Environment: real
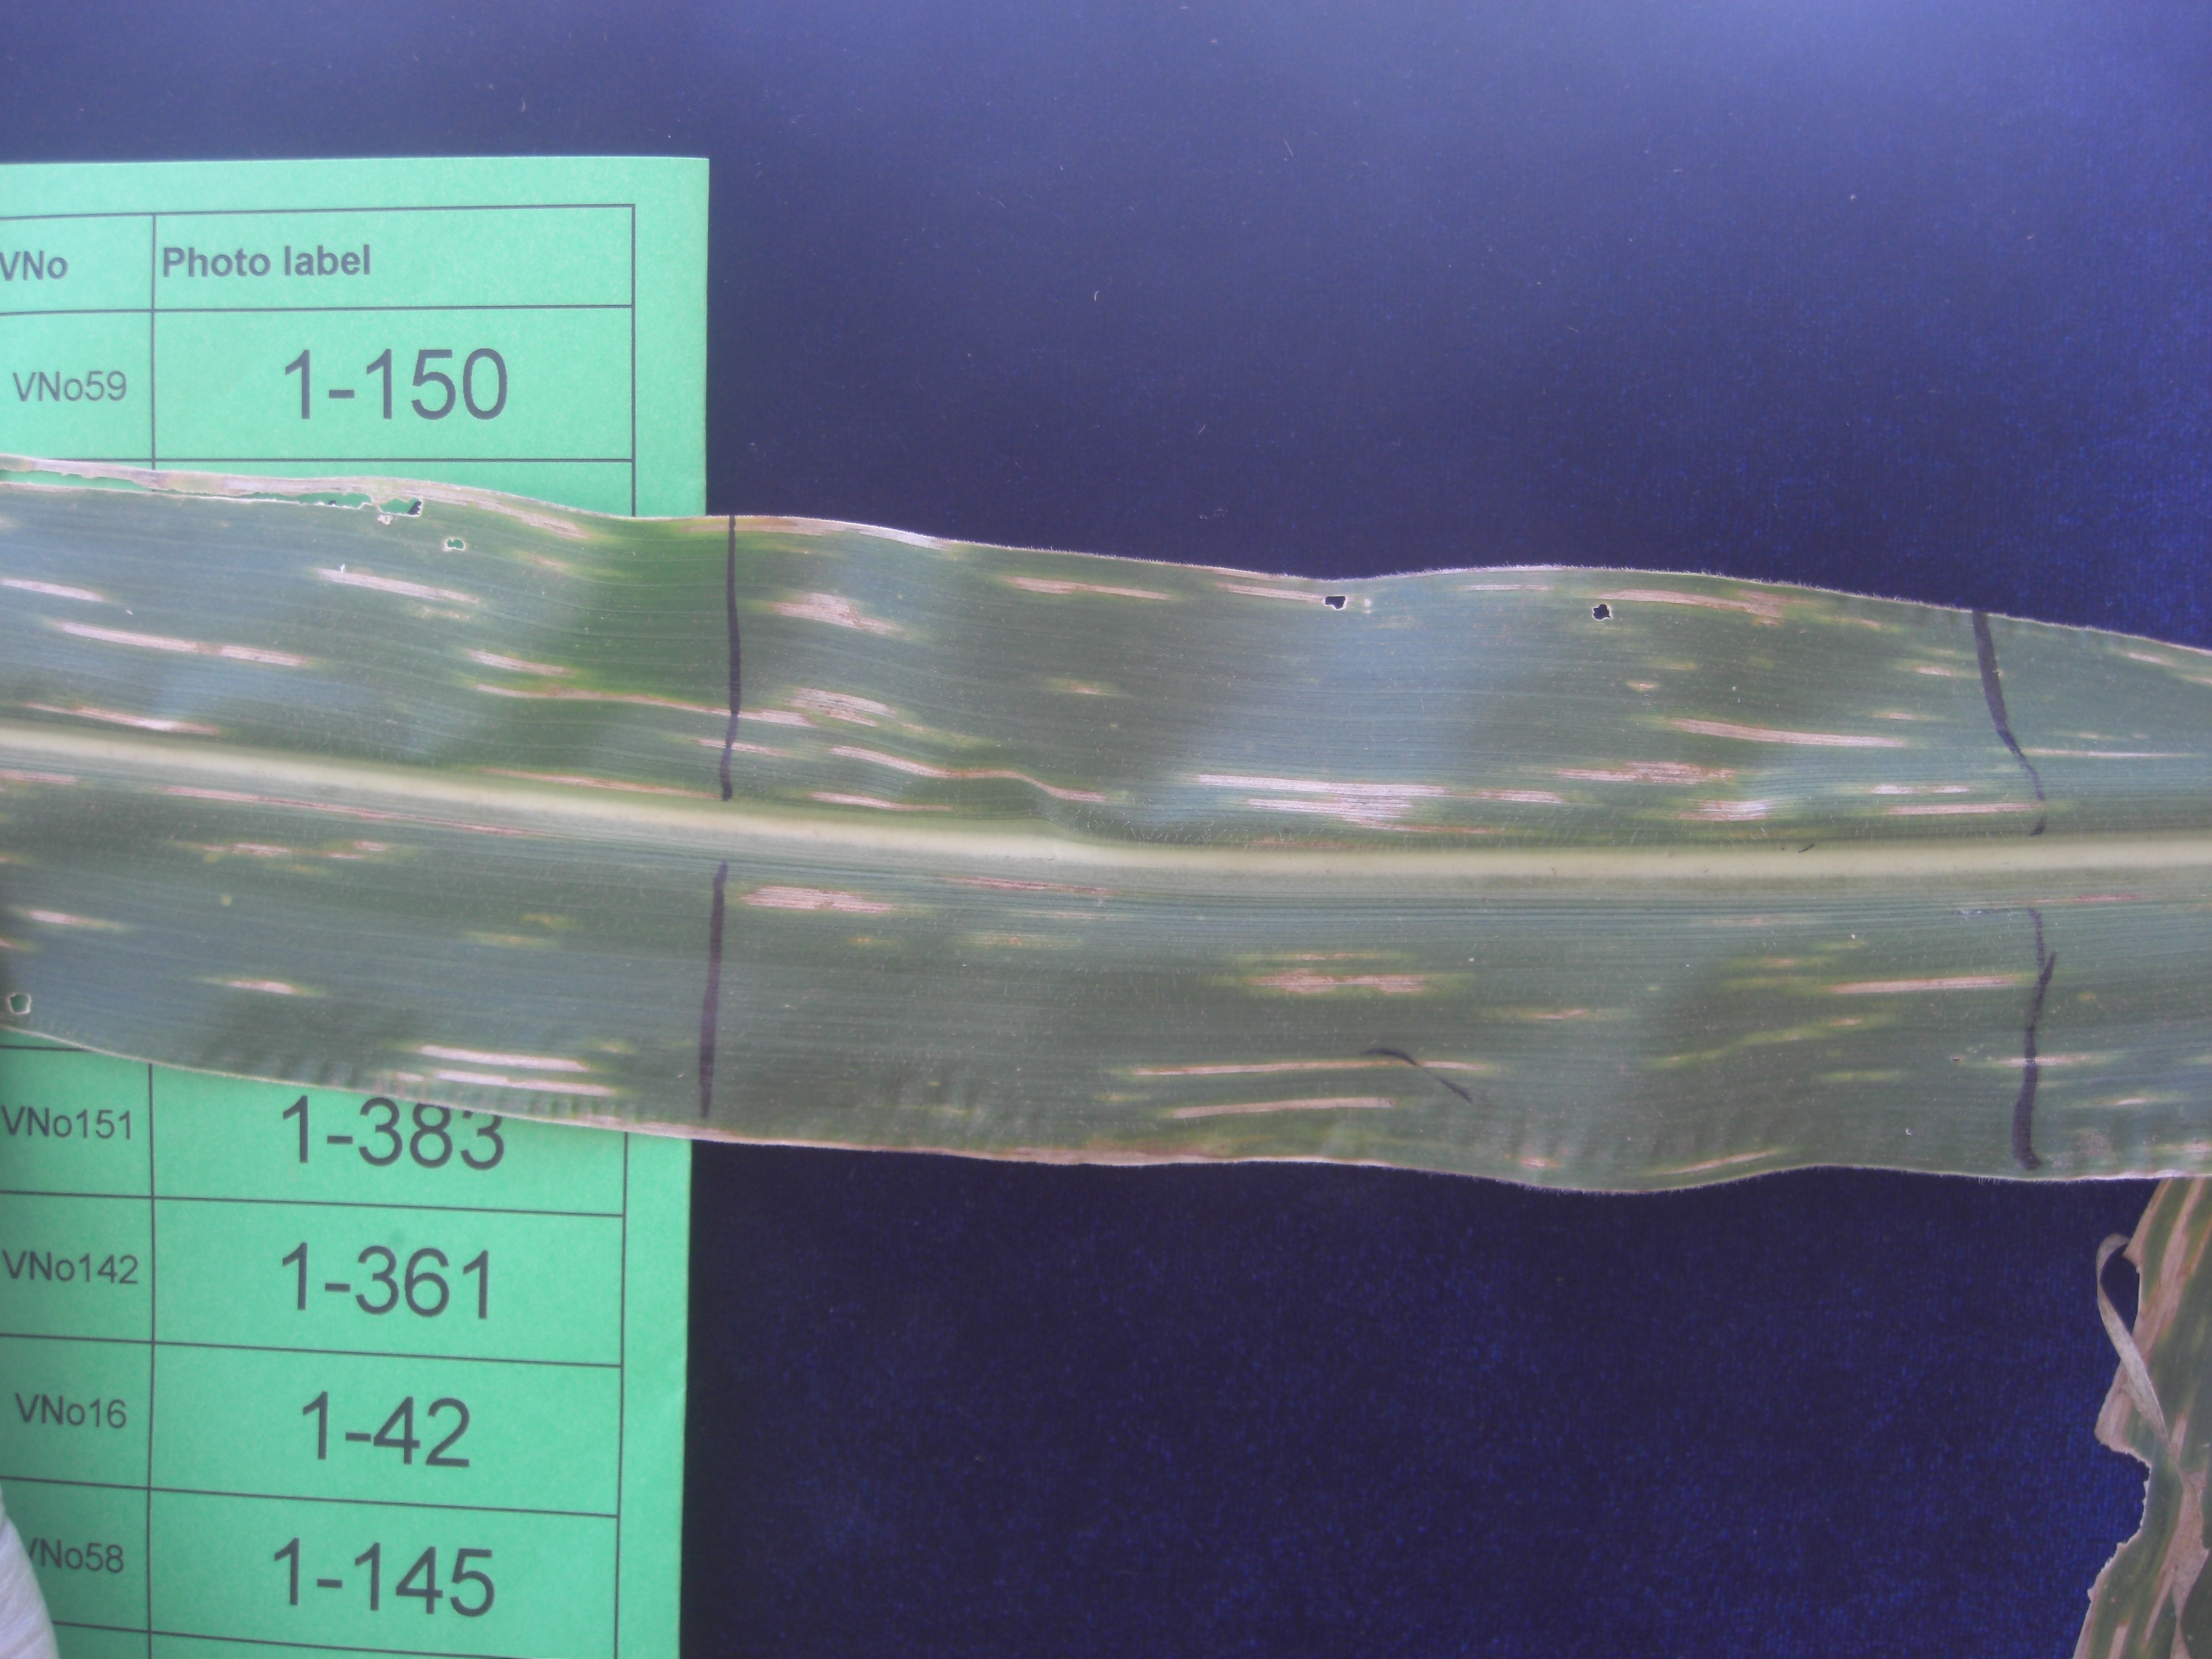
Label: gray_leaf_spot